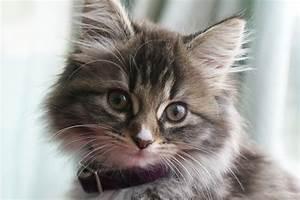
cat